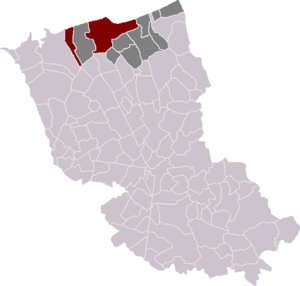
Localisation de la commune de Dunkerque dans l'arrondissement de Dunkerque. Fait moi-même.